Gaelic warfare

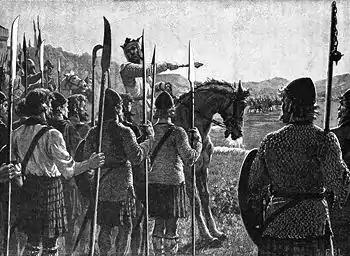
A depiction of Robert the Bruce directing his men on the field at the Battle of Bannockburn from Cassell's "Illustrated History of England".

As time went on, the Gaels began intensifying their raids and colonies in Roman Britain (c. 200–500 AD). Naval forces were necessary for this, and, as a result, large numbers of small boats, called currachs, were employed. Gaelic forces were so frequently at sea (especially the Dál Riata Gaels), weaponry had to change. Javelins and slings became more uncommon, as they required too much space to launch, which the small currachs did not allow. Instead, more and more Gaels were armed with bows and arrows.